Answer in natural language. Which object is closer to white wooden chair with metal legs (highlighted by a red box), white wooden chair with metal legs (highlighted by a blue box) or framed landscape photograph with black wood frame (highlighted by a green box)? Choose between the following options: framed landscape photograph with black wood frame (highlighted by a green box) or white wooden chair with metal legs (highlighted by a blue box)
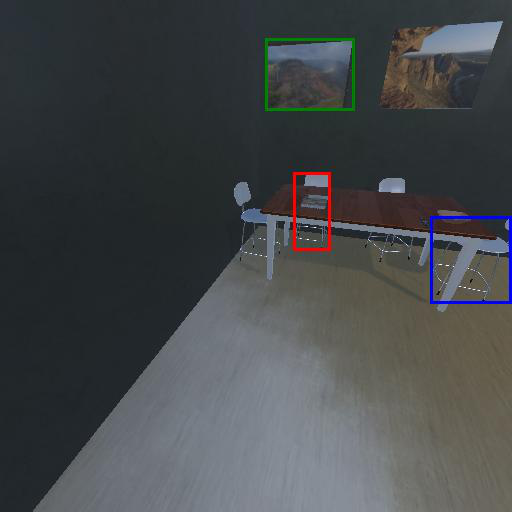
<answer>white wooden chair with metal legs (highlighted by a blue box)</answer>